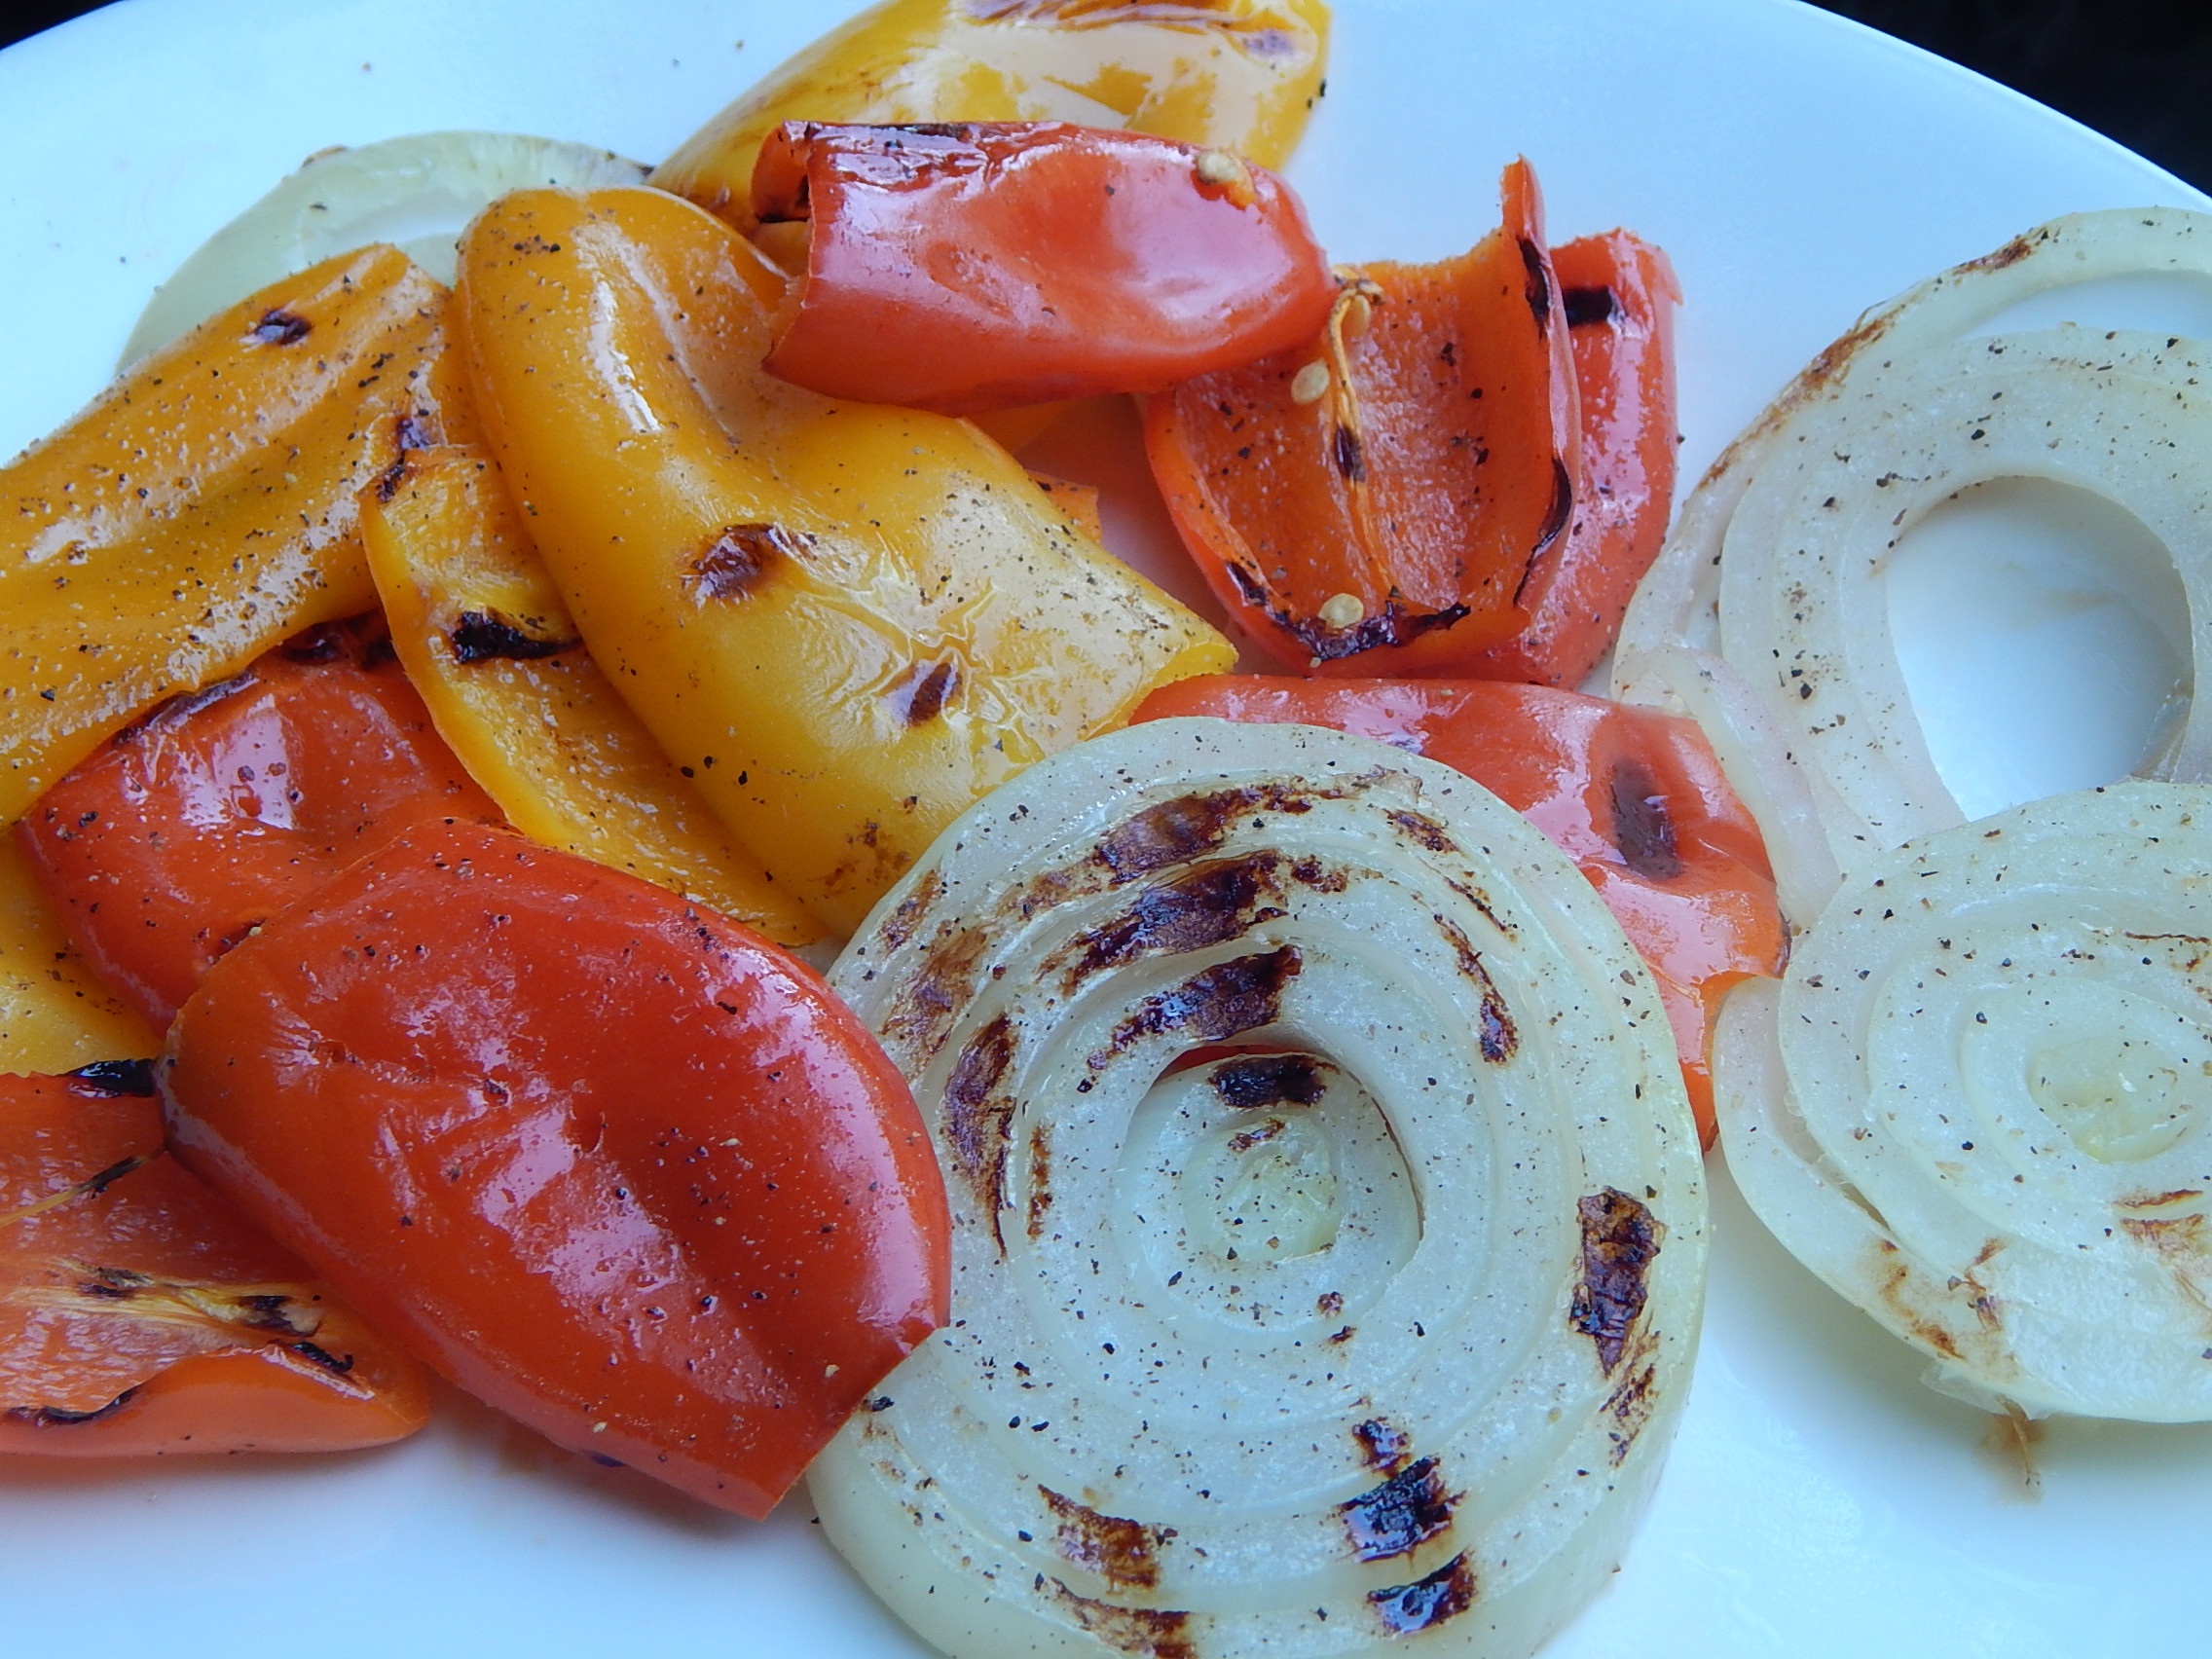
plant, dish, meal, food, produce, vegetable, breakfast, cuisine, veggies, paprika, onions, flowering plant, land plant, grilled veggies, healthyeats